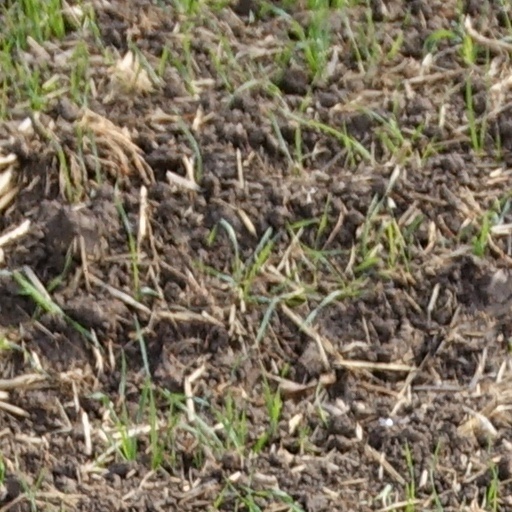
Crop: wheat